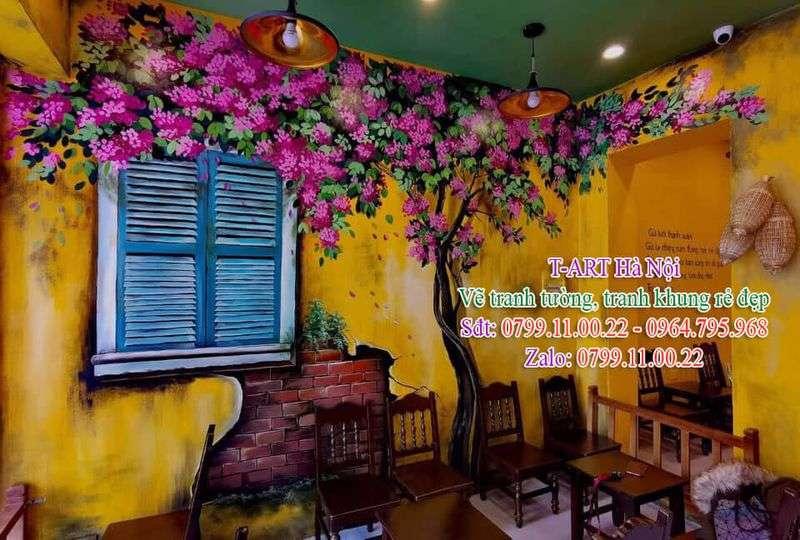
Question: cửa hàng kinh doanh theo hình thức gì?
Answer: cửa hàng kinh doanh bằng hình thức vẽ tranh tường và tranh khung